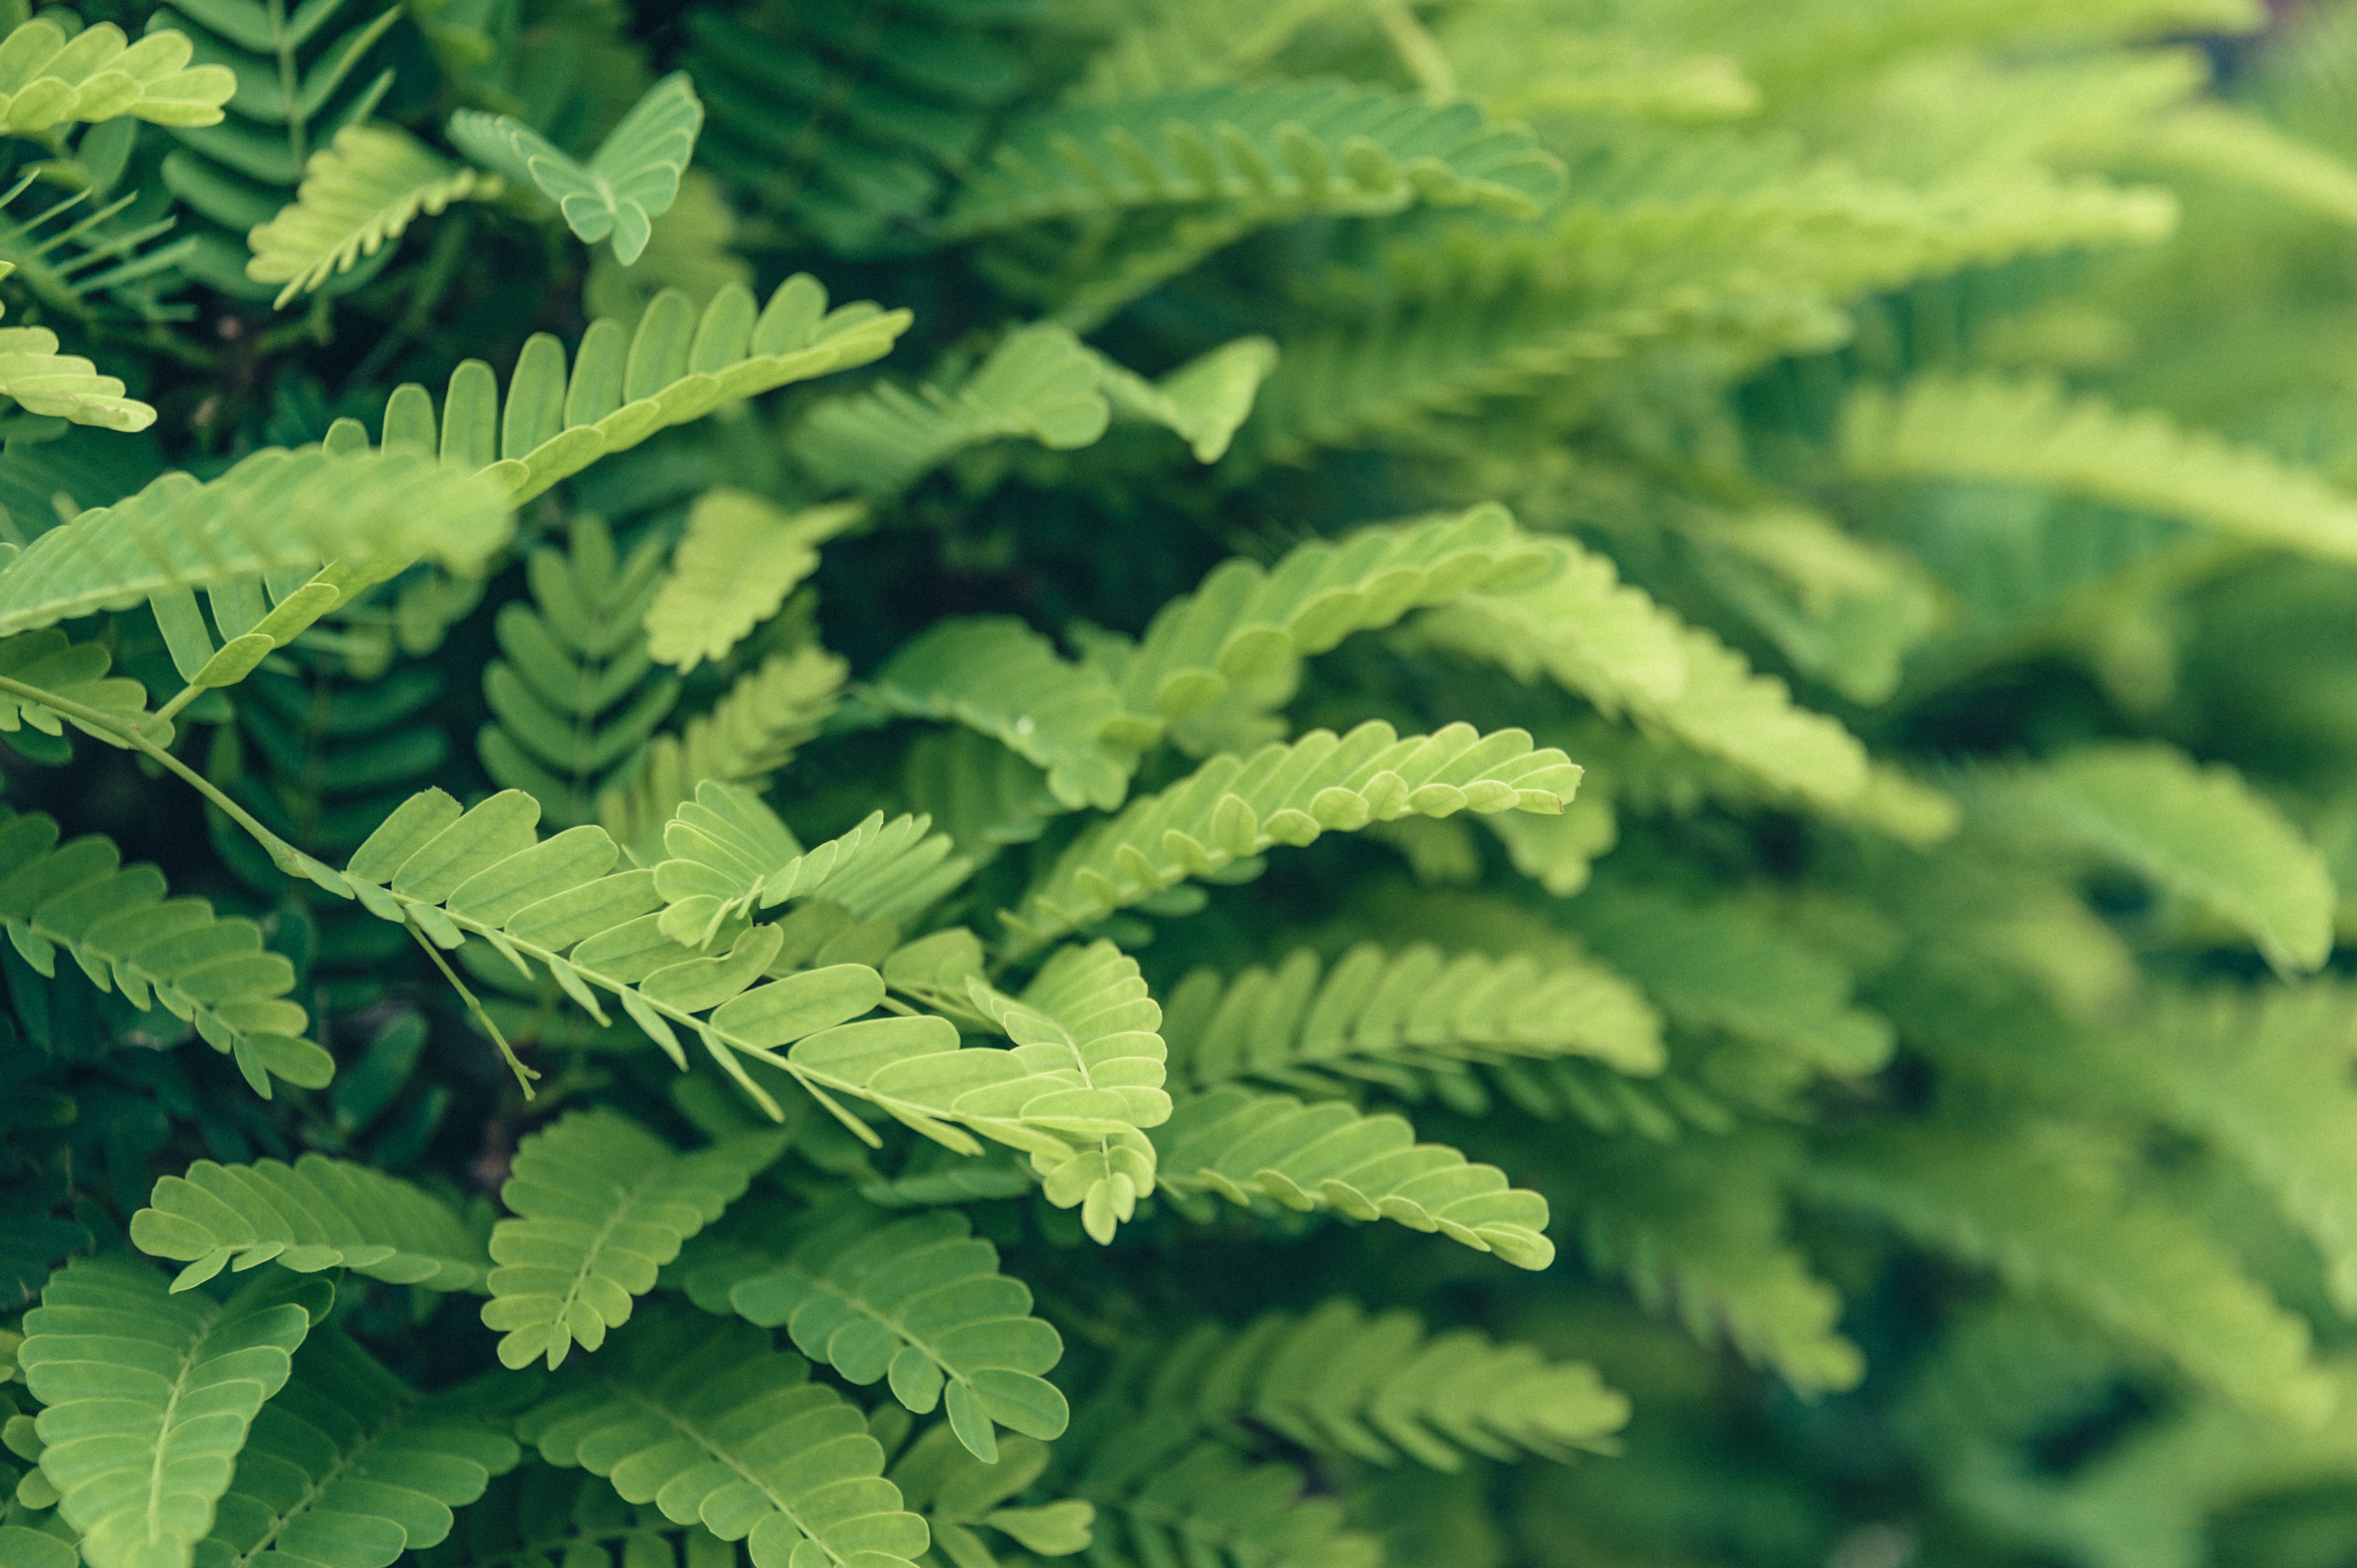
leaf, plant, vegetation, terrestrial plant, flower, ferns and horsetails, vascular plant, fern, botany, herb, organism, flowering plant, urtica, tansy, groundcover, ostrich fern, subshrub, herbaceous plant, nettle family, perennial plant